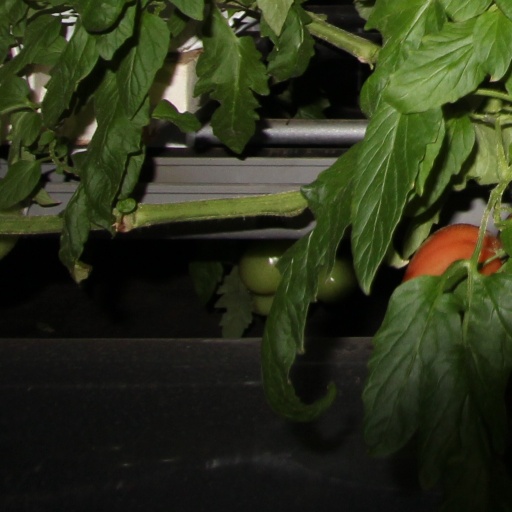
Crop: tomato